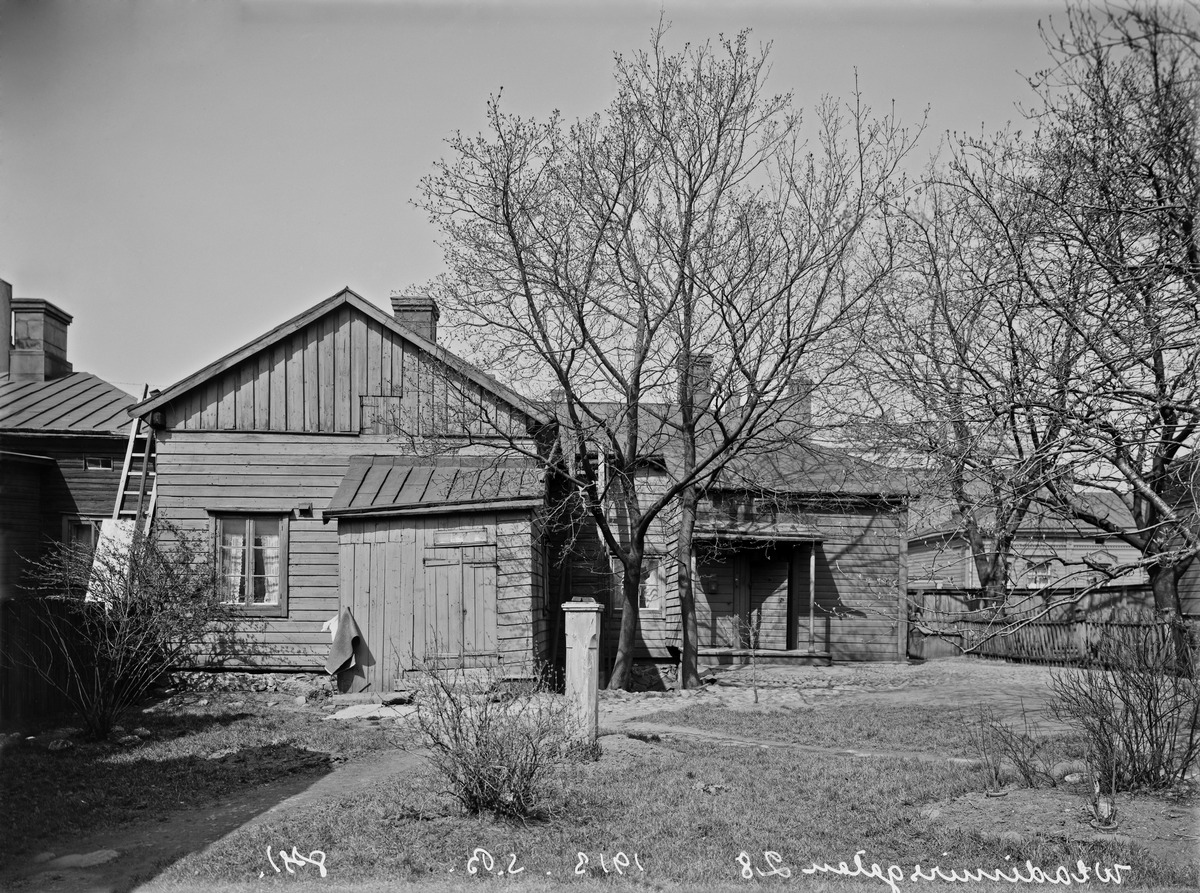
Vladimirinkatu (= Kalevankatu ) 28
sisällön kuvaus: Vladimirinkatu (= Kalevankatu ) 28. mustavalkoinen
Kuvaaja: Brander, Signe, valokuvaaja
Ajankohta: kuvausaika 1913
Paikka: Suomi, Uusimaa, Helsinki, Kamppi Helsinki, Kalevankatu 28
Aiheet: puurakennukset